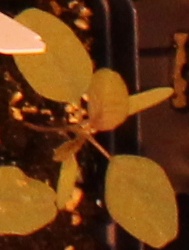
Label: Palmer Amaranth